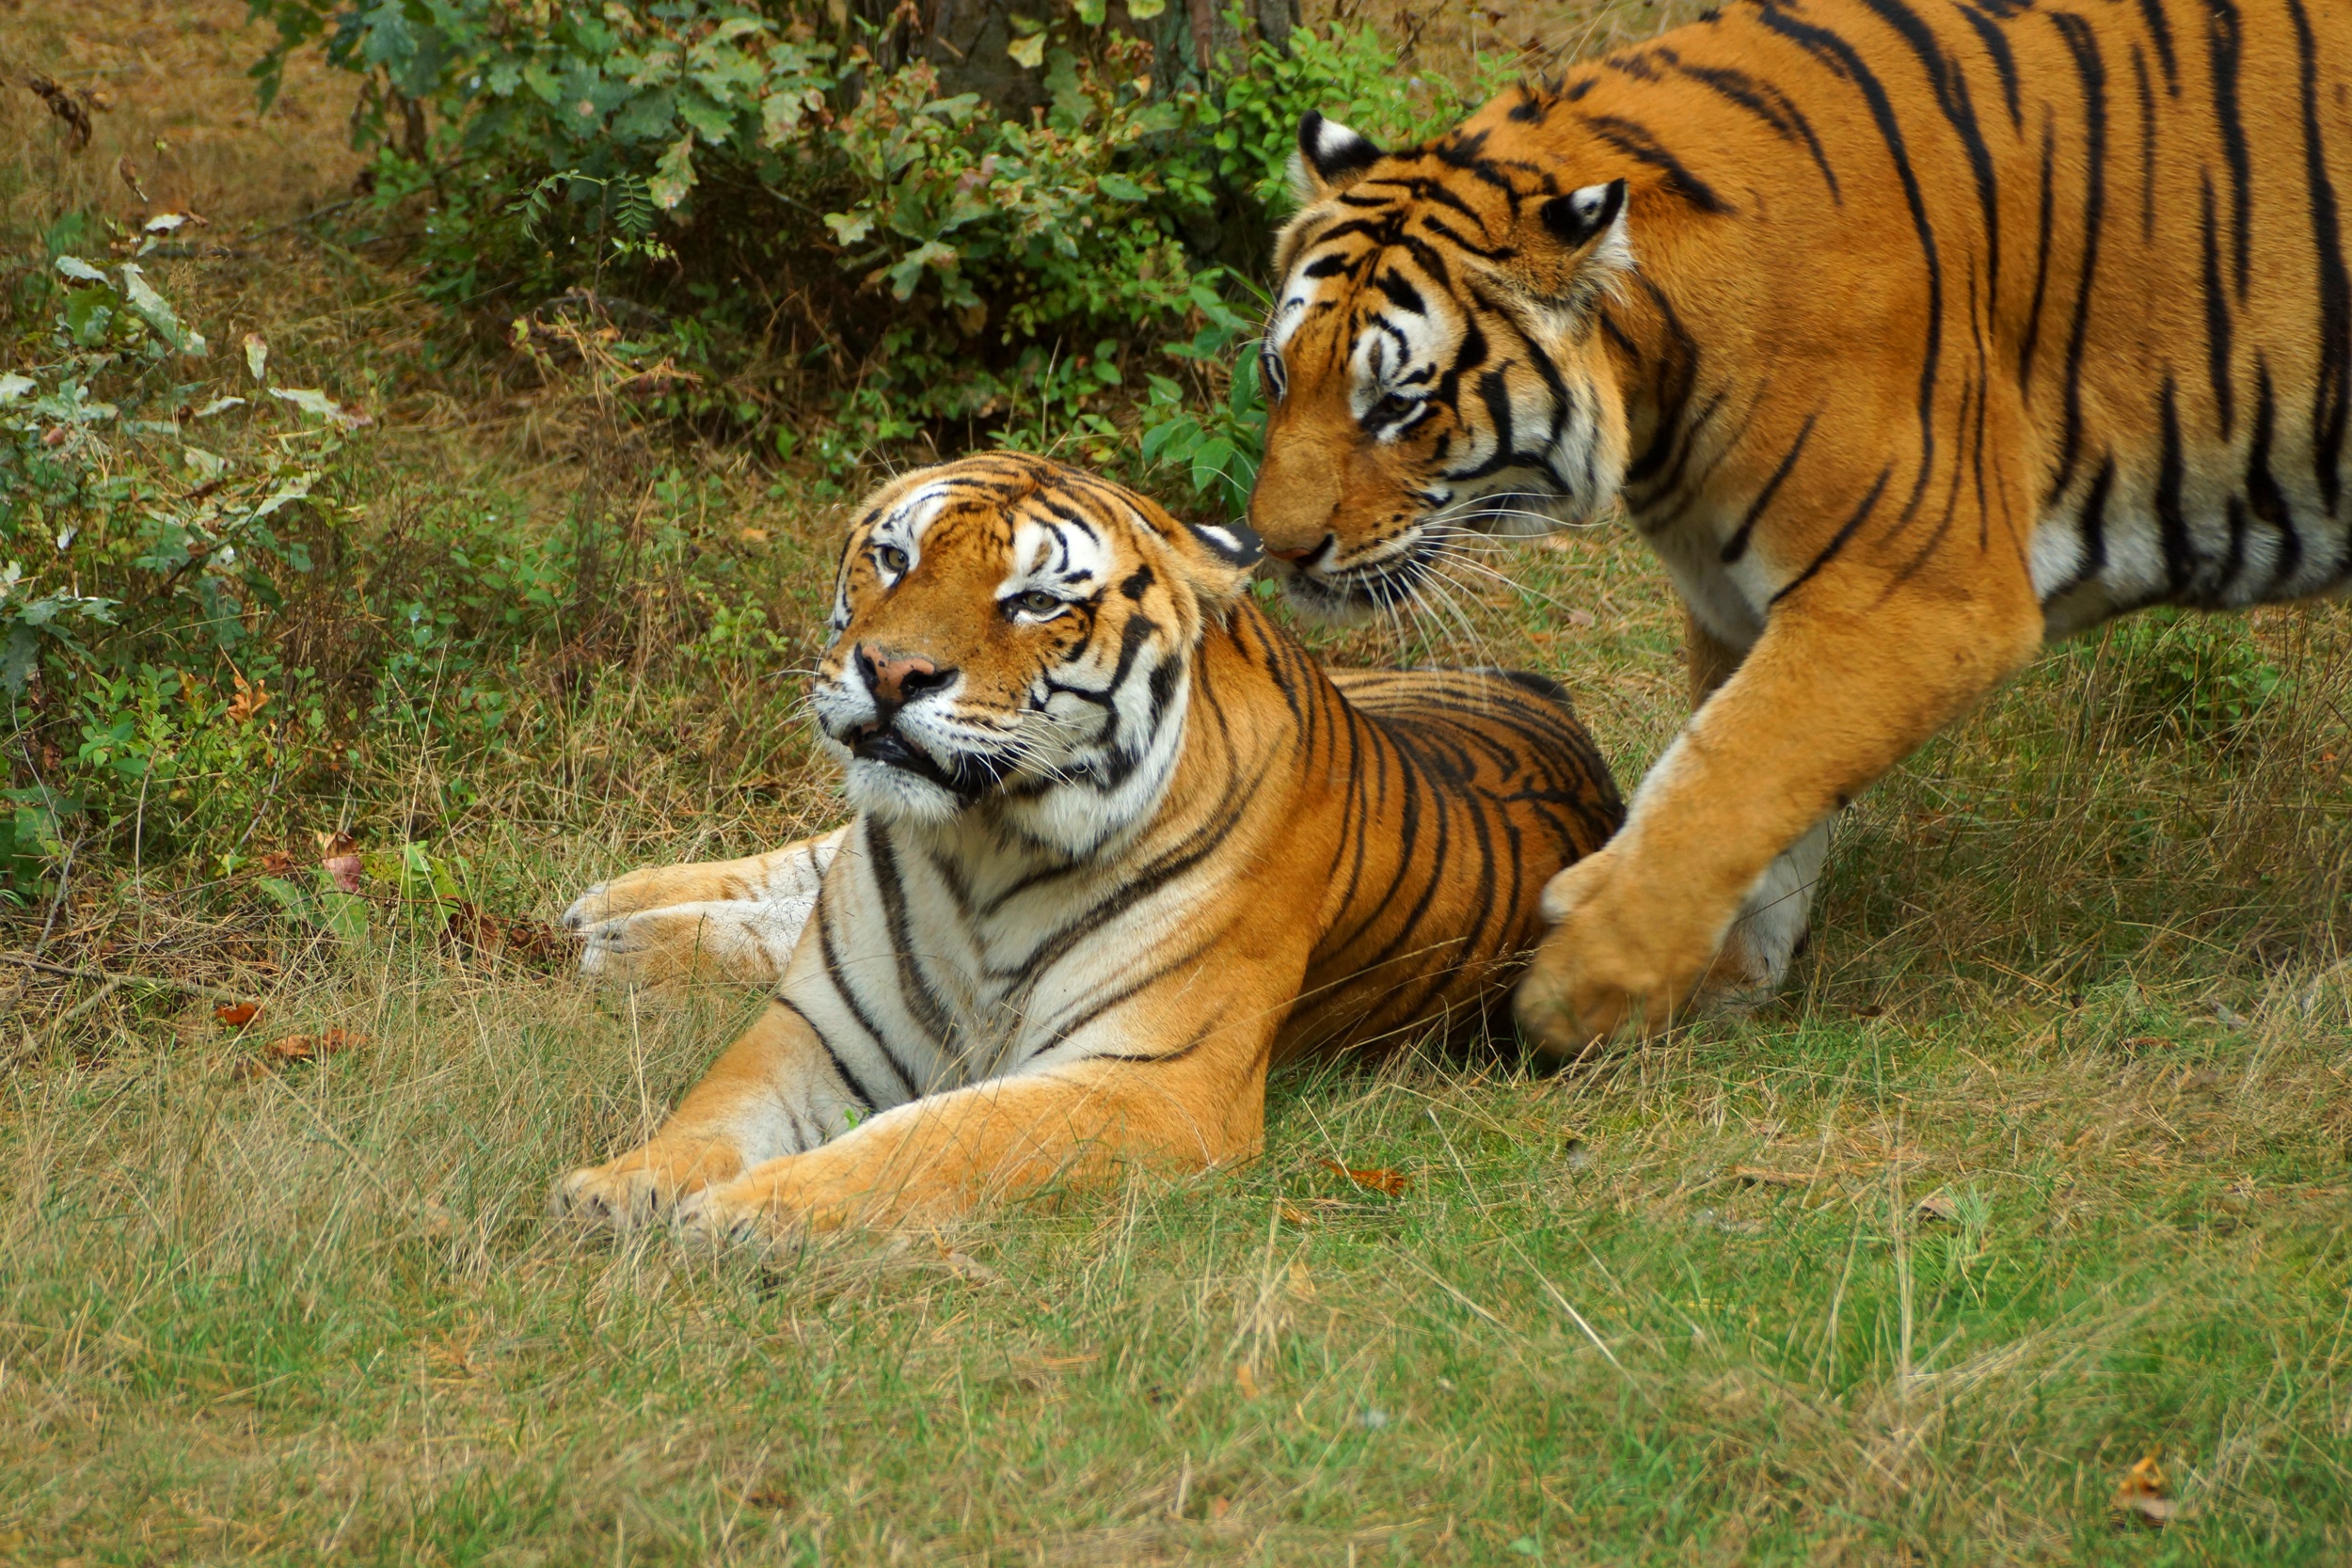
play, wildlife, zoo, mammal, fauna, tiger, vertebrate, safari, serengeti, snuggle, panthera tigris altaica, big cats, cat like mammal